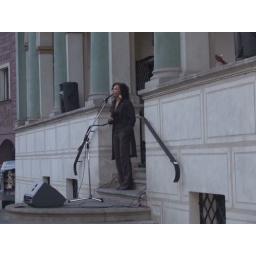
Cool music. and a great voice, this is on the steps of the building that has the goats in the clock tower.